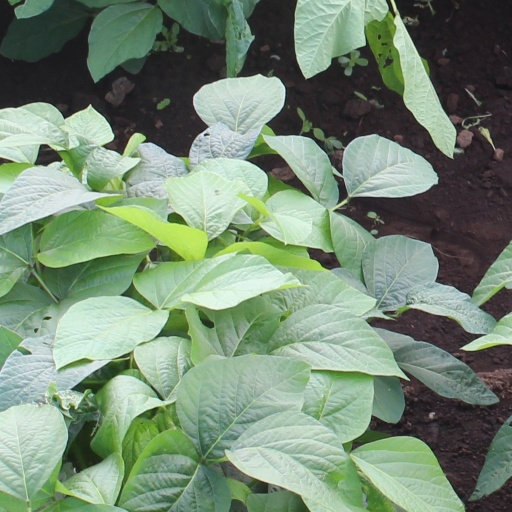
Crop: soybean